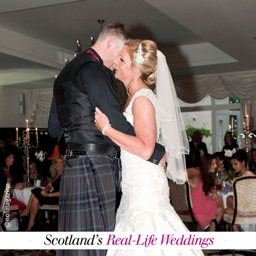
the wedding featured in issue of no . magazine .